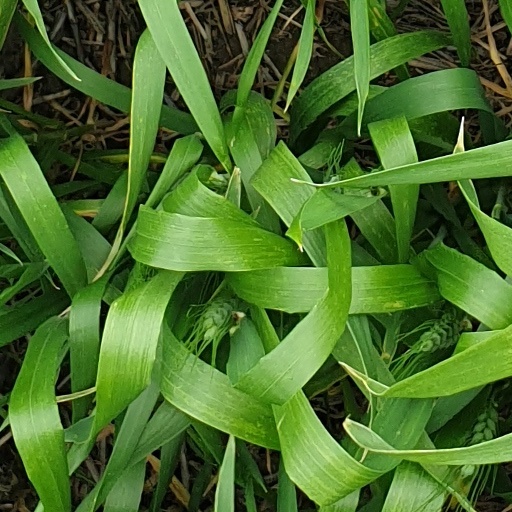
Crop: wheat